Surrey Street Pumping Station, Croydon

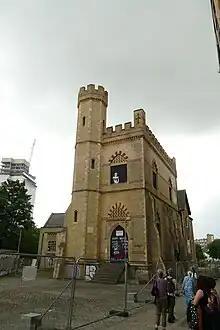
Latham's 1867 engine house

The 1867 castellated, gothic-style engine house closest to Surrey St is at the east end of the 1851 structure, built in white brick with polychrome brick highlights. Its detail is studied from Ely cathedral and has a hexagonal turret on the southeast corner. The architect was Baldwin Latham, who had worked and met his wife in Ely before being appointed the board’s engineer and surveyor at the end of 1863. It was built over a well or wells again bored by Thomas Docwra and son in 1864/5 to a depth of 150’(46m). The first attempt silted up 50’(15m) and had to be re-bored, which again silted up. The borehole had hit a fault or fissure in the chalk that explained the large flow of water into the wells, but which brought debris with it. The well was just 56’(17m) east of the original well. It was double lined with cast iron cylinders and the gap between the two filled with concrete. This was to reduce seepage of surface water through the gravel topsoil that might contaminate the well. The internal diameter of the well again reduced in steps from 7’6”(2.3m) at the top to 2’(0.6m) at the bottom.